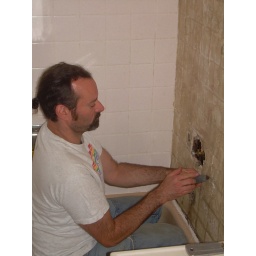
Morris working in tub on front wall